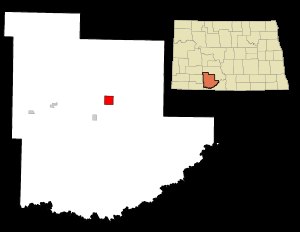
Carson (North Dakota)
Carsons beliggenhed i Grant County i North Dakota
Carson er en amerikansk by og administrativt centrum for det amerikanske county Grant County i staten North Dakota. I 2000 havde byen et indbyggertal på 319.